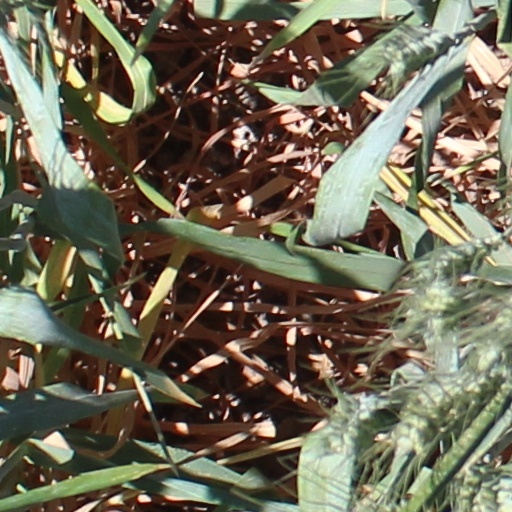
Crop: wheat